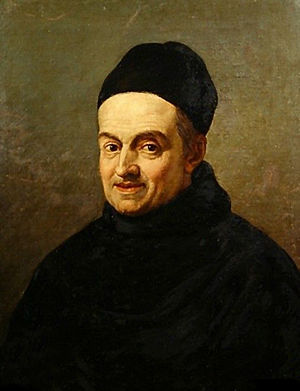
Mozarts rejser til Italien / Første rejse, december 1769 – marts 1771 / Fra Milano til Napoli
Giovanni Battista Martini, kendt som Padre Martini, vejledte Mozart i kontrapunkt.
Mozarts rejser til Italien omfatter tre rejser som den unge Wolfgang Amadeus Mozart og hans far Leopold foretog i Italien mellem 1769 og 1773. Den første var en udvidet rundtur på 15 måneder. Den blev finansieret af forestillinger for adelen og ved offentlige koncerter og omfattede de vigtigste italienske byer. De senere ture gik til Milano, hvor Wolfgang skulle færdiggøre operaer, som var bestilt under det første besøg.